Omar Rezaq

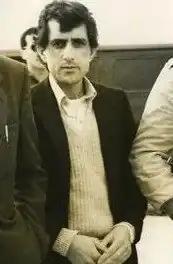
Omar Rezaq

Omar Mohammed Ali Rezaq ( Omar Marzouki; born 1957/1958) is a Lebanese-born Palestinian militant who is the lone surviving hijacker of EgyptAir Flight 648 in 1985. He was a member of Abu Nidal Organization. The plane was hijacked by a group of three people. The remaining two hijackers were killed, either during in-flight shooting with the plane's sky marshal, Methad Mustafa Kamal, or after Egyptian commandos stormed the hijacked plane.